Xia Baolong

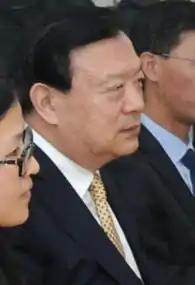
Xia in November 2014

Xia Baolong (born 2 December 1952) is a Chinese politician. Originally from Tianjin, Xia began his political career in the Communist Youth League. He served as the vice mayor of Tianjin, governor and Party Secretary of Zhejiang province. Between 2018 and 2023, he served as a vice chairman of the 13th Chinese People's Political Consultative Conference (CPPCC), being its secretary general from 2018 to 2020. Xia was appointed director of the Hong Kong and Macau Affairs Office in February 2020.